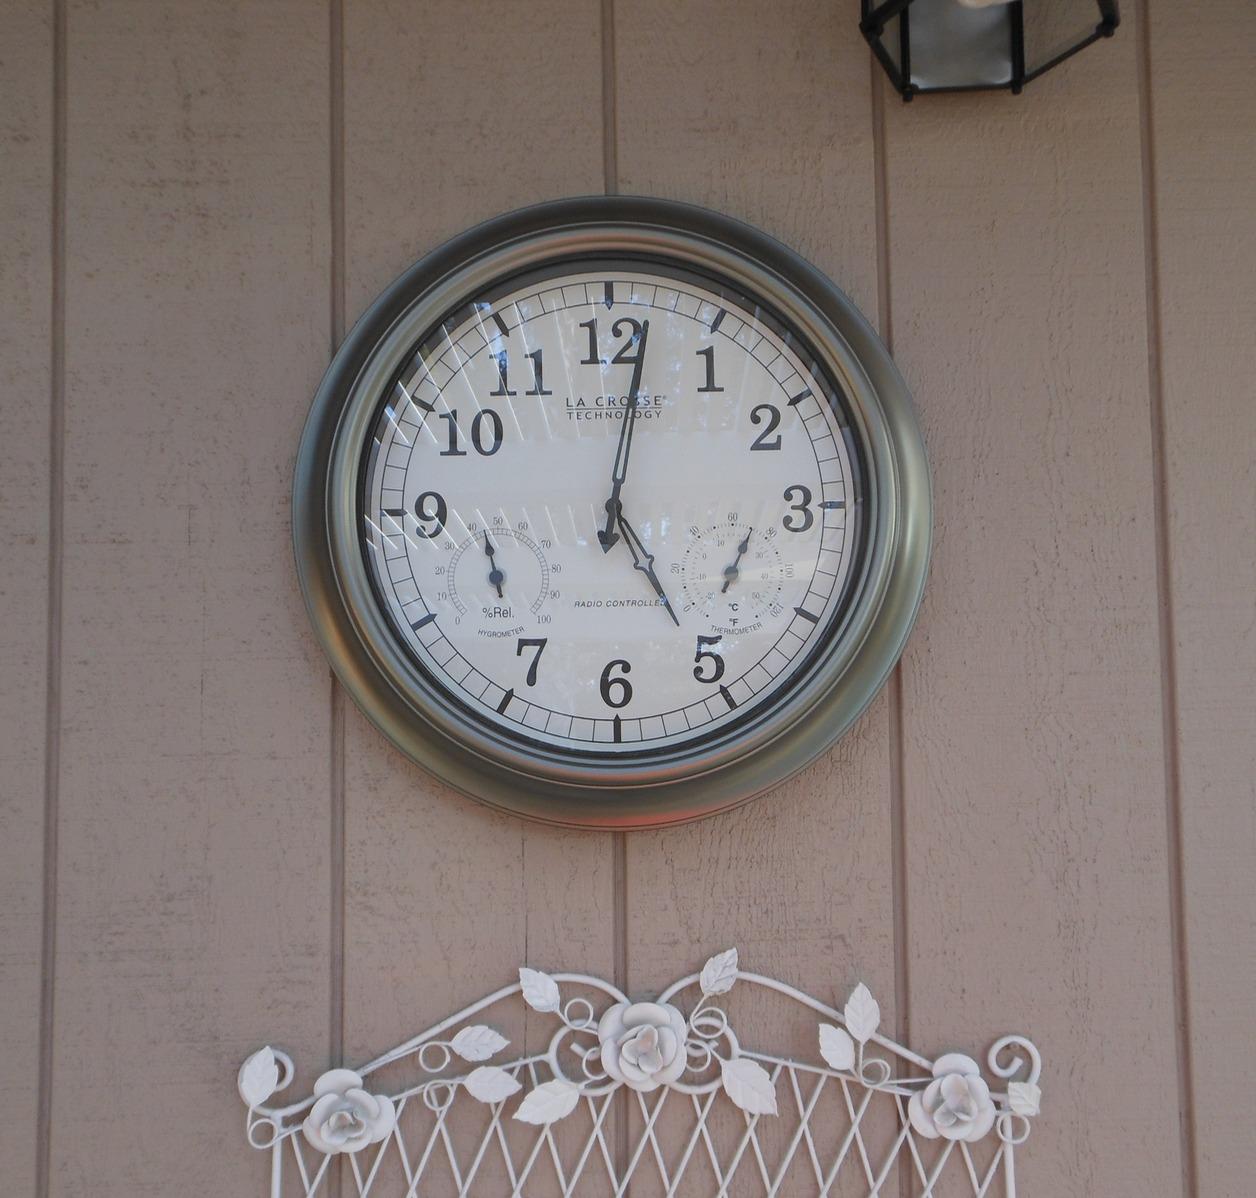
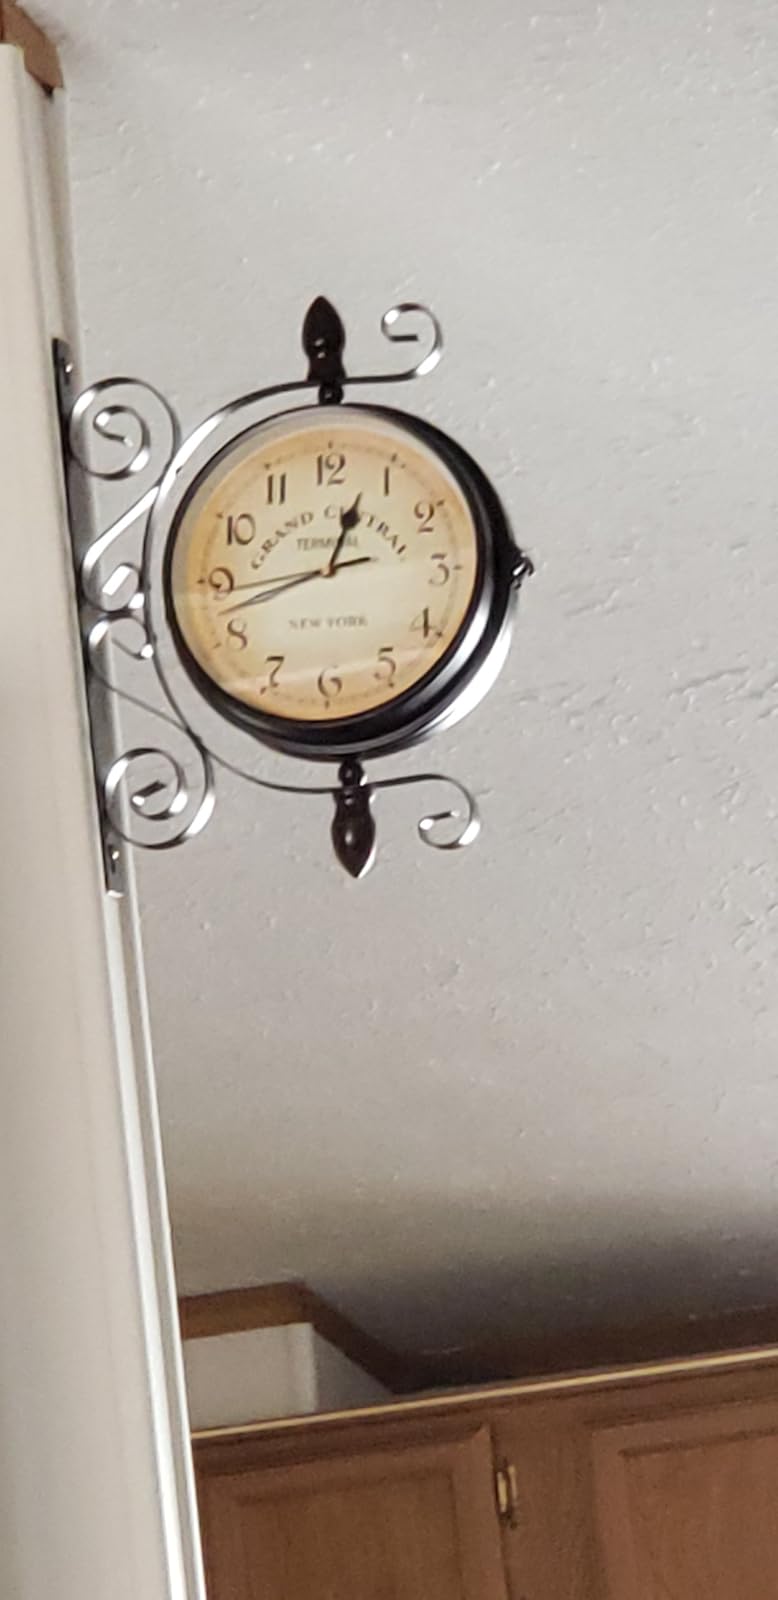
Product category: clock
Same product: no